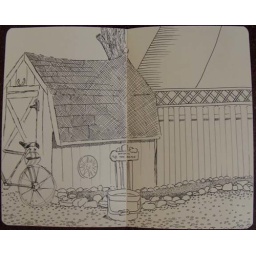
view from the picnic table into the backyard of the beach house. Didn't get to finish. Pitt pen in moleskine